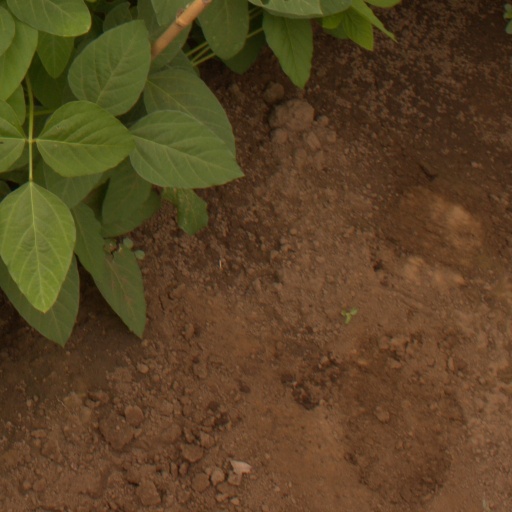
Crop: soybean